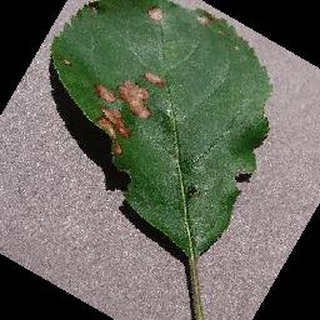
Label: apple_black_rot